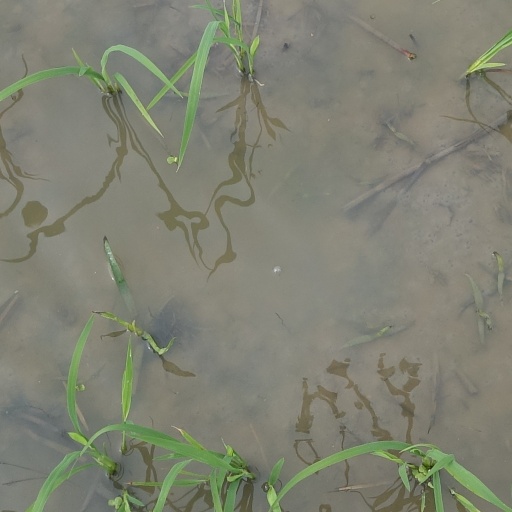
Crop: rice